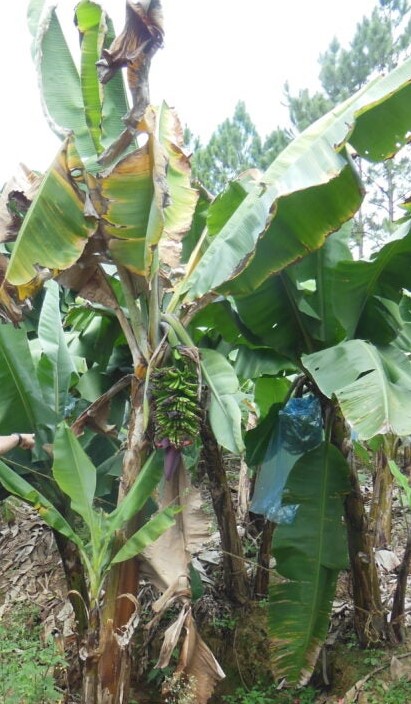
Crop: unknown
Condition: banana_banana_panama_disease